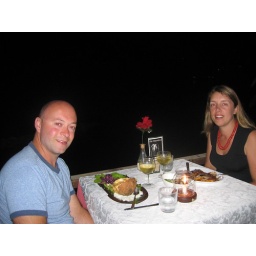
The black in the background is water